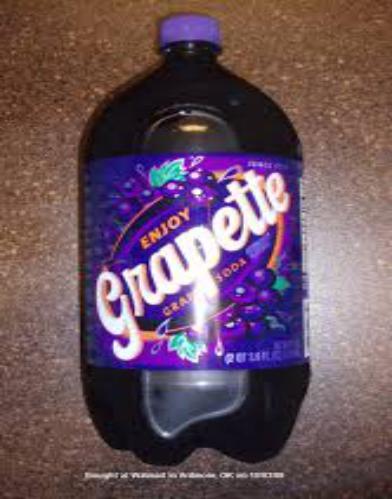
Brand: Grapette
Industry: Food